Falcon Stuart

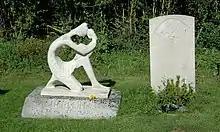
Graves of Falcon Stuart (right) and his sculptor father Oscar Nemon (left) at Wootton, Vale of White Horse, Oxfordshire

Stuart remained involved with the British music scene in the 1990s, while also expanding East. Classix Nouveaux had been the first band to play in Poland in 1982 after the Solidarity uprising as part of the 'bread and circus' policy of the government of the time, and in January 1992 he took Crunch to play at the Ms. Rock Europe festival at the Palace "Ukraine" in Kyiv, and in Kharkiv Prison. Other performers included most notably La Toya Jackson, who played in Chernobyl itself for the ninth anniversary concert to commemorate the disaster. Stuart also helped format and provide material for the music show "Post", which aired twice weekly to 5 million Ukrainian viewers between 1993 and 1998, and a weekly Best British Video half-hour on the Noviy Kanal, which ran for two years.